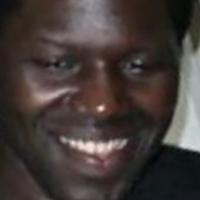
Age group: age 21-30